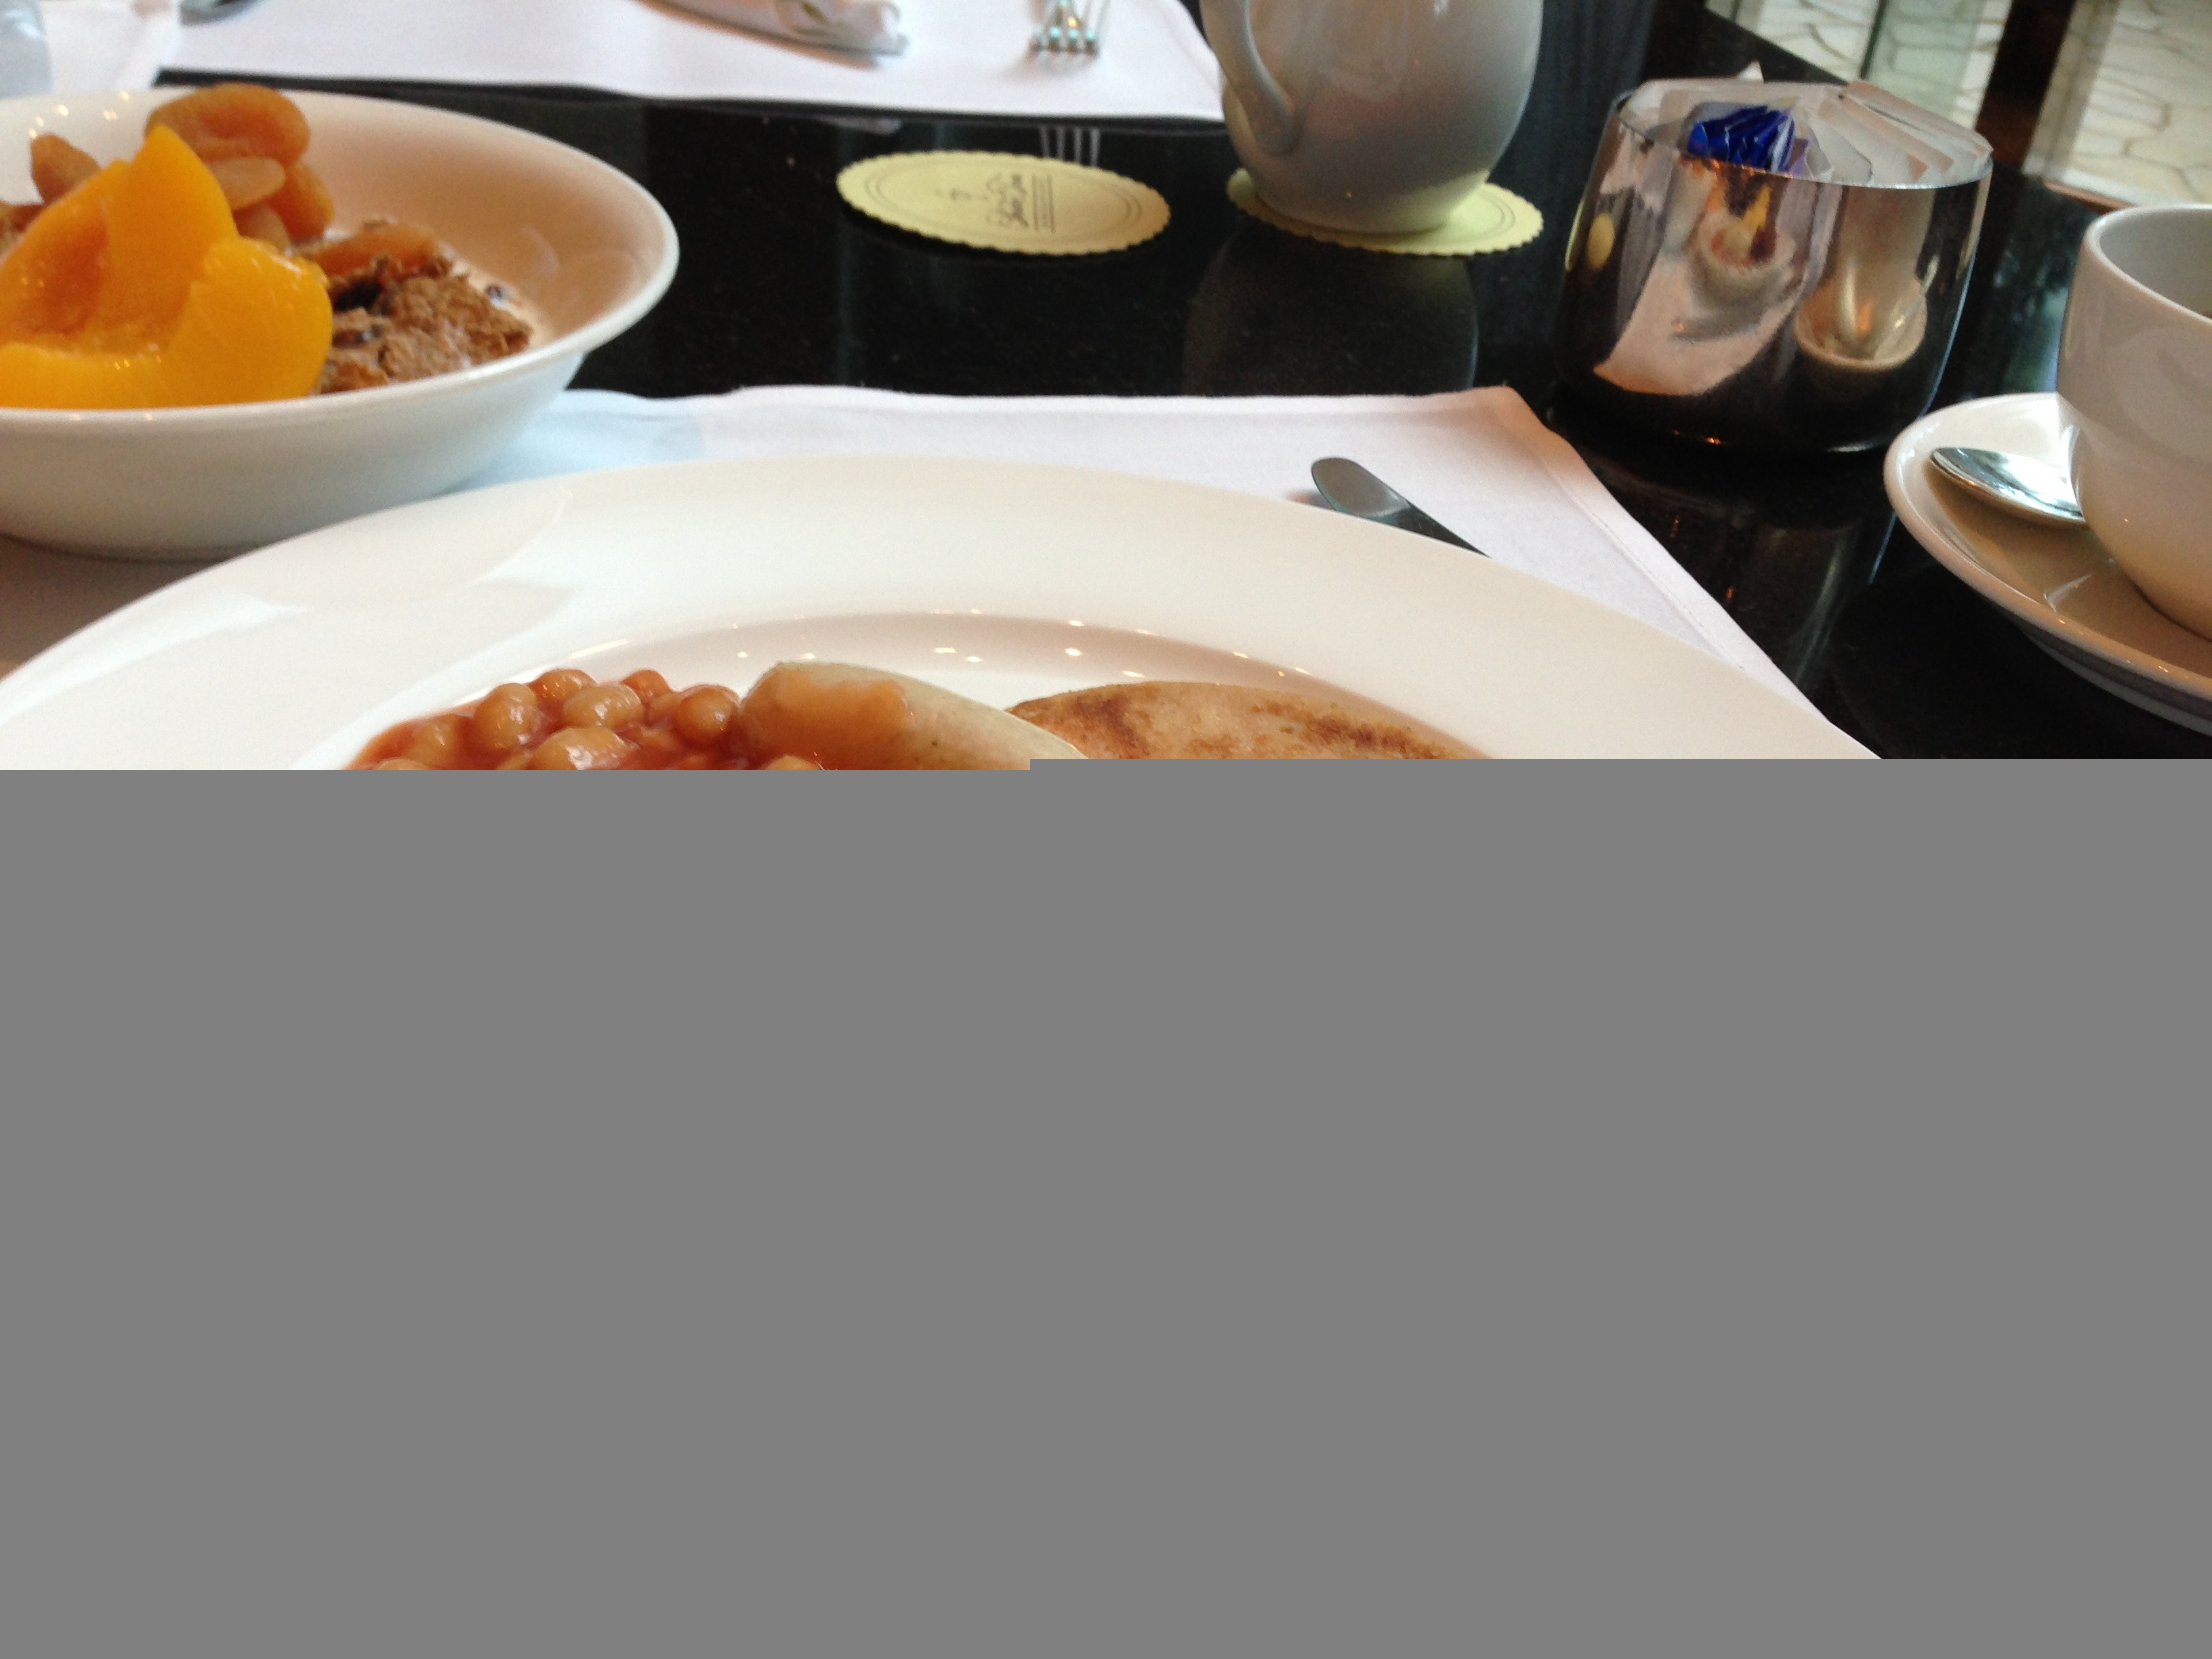
dish, meal, food, breakfast, cuisine, hotel, scrambled eggs, sense